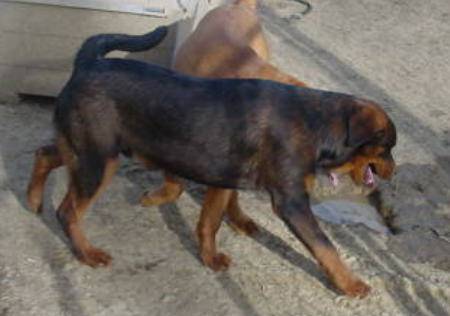
Label: dog